Église Saint-Pierre-de-Gallègue

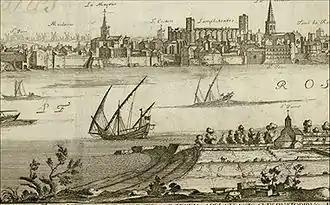
The church of Saint-Pierre-de-Gallègue abandoned in 1660 ; the Roman bridge is on the left of the village at the point of Trinquetaille.

This church was probably ruined by the conflict around the years 470-508, and was transferred a century later, in 546 or 547, to the left bank of the Rhône, in the Vieux-Bourg, in the reign of Childebert I and the archbishop Aurelianus of Arles.